2019 MTV Video Music Awards

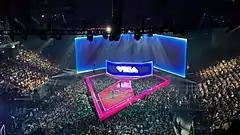
Award ceremony main stage

The nominees for most categories were revealed on July 23, 2019. Ariana Grande and Taylor Swift had the most nominations with ten followed by Billie Eilish with nine and Lil Nas X received eight while two new categories were included: Best K-Pop and Video for Good (previously "Video with a Message"). On August 19, three more categories were announced: Best Group, Best Power Anthem, and Song of Summer. The new categories increased the nominations for Grande and Swift to twelve each, Eilish to ten, and Lil Nas X to nine.